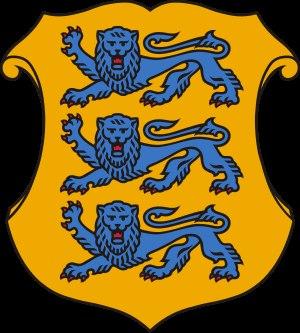
La Confrérie de la Chevalerie estonienne est une ancienne confrérie - juridique et politique - créée en 1584 par la noblesse germano-balte d'Estonie et dissoute en 1920.